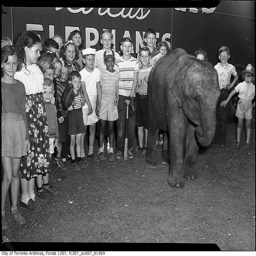
Several children standing together and posing with a picture of an elephant.
A group of children are standing around an elephant.
A group of children posing with a baby elephant.
The group of children are posing around a baby elephant.
a vintage photo of people posing with an elephant